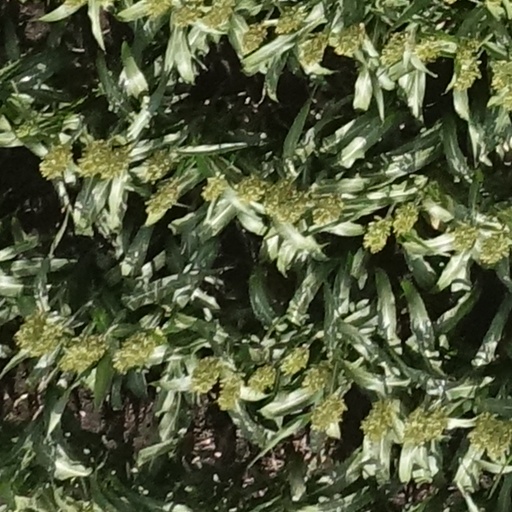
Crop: sorghum